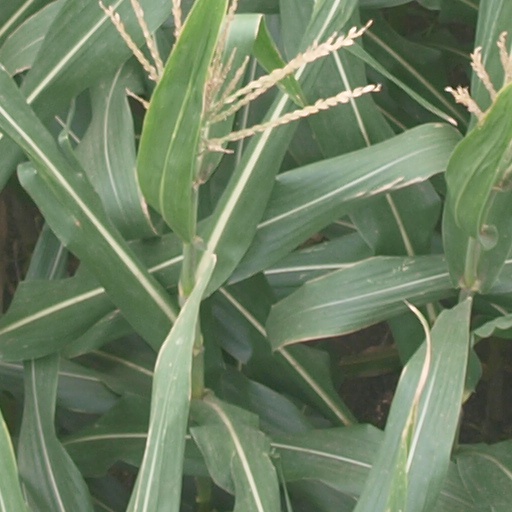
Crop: maize; corn